Alta California

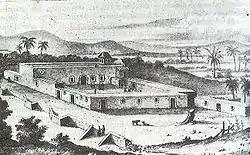
Misión de Nuestra Señora de Loreto Conchó was the first mission established in the Californias (present-day Loreto, Mexico) in 1697.

Father Eusebio Kino missionized the Pimería Alta from 1687 until his death in 1711. In 1697, a Jesuit expansion into California was funded and the Misión de Nuestra Señora de Loreto Conchó was established that same year. Plans in 1715 by Juan Manuel de Oliván Rebolledo resulted in a 1716 decree for extension of the conquest (of Baja California) which came to nothing. Juan Bautista de Anssa proposed an expedition from Sonora in 1737 and the Council of the Indies planned settlements in 1744, although these plans did not take action.